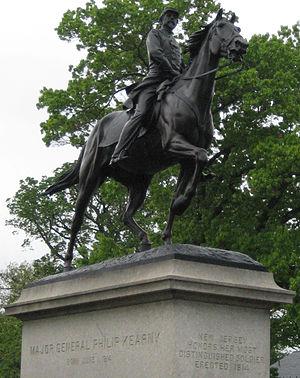
Philip Kearny, Jr. est un officier de l'Armée de terre des États-Unis célèbre pour ses actions durant la guerre américano-mexicaine et la guerre de Sécession. Il est mort au combat lors de la bataille de Chantilly, un affrontement sanglant tout près des murs de Washington, qui arrête la poussée confédérée et marque la fin de la campagne de Virginie Septentrionale.